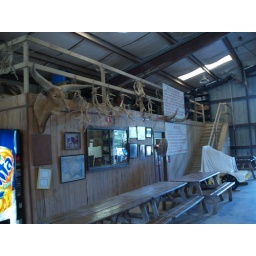
Alvin Texas bayou wildlife park animals and birds run or Roam freely in a natural habitat 2008 Zoo